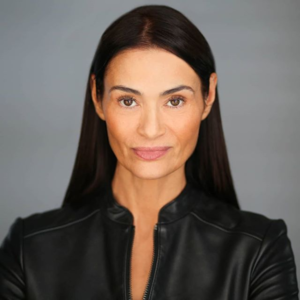
Portrait de l’actrice britannique Charlotte Lewis (2018) par le photographe Daniel Barnett
Charlotte Lewis, née le 7 août 1967 à Londres dans le quartier de Kensington, est une actrice britannique. Elle commence sa carrière en 1986, dans le film Pirates de Roman Polanski.